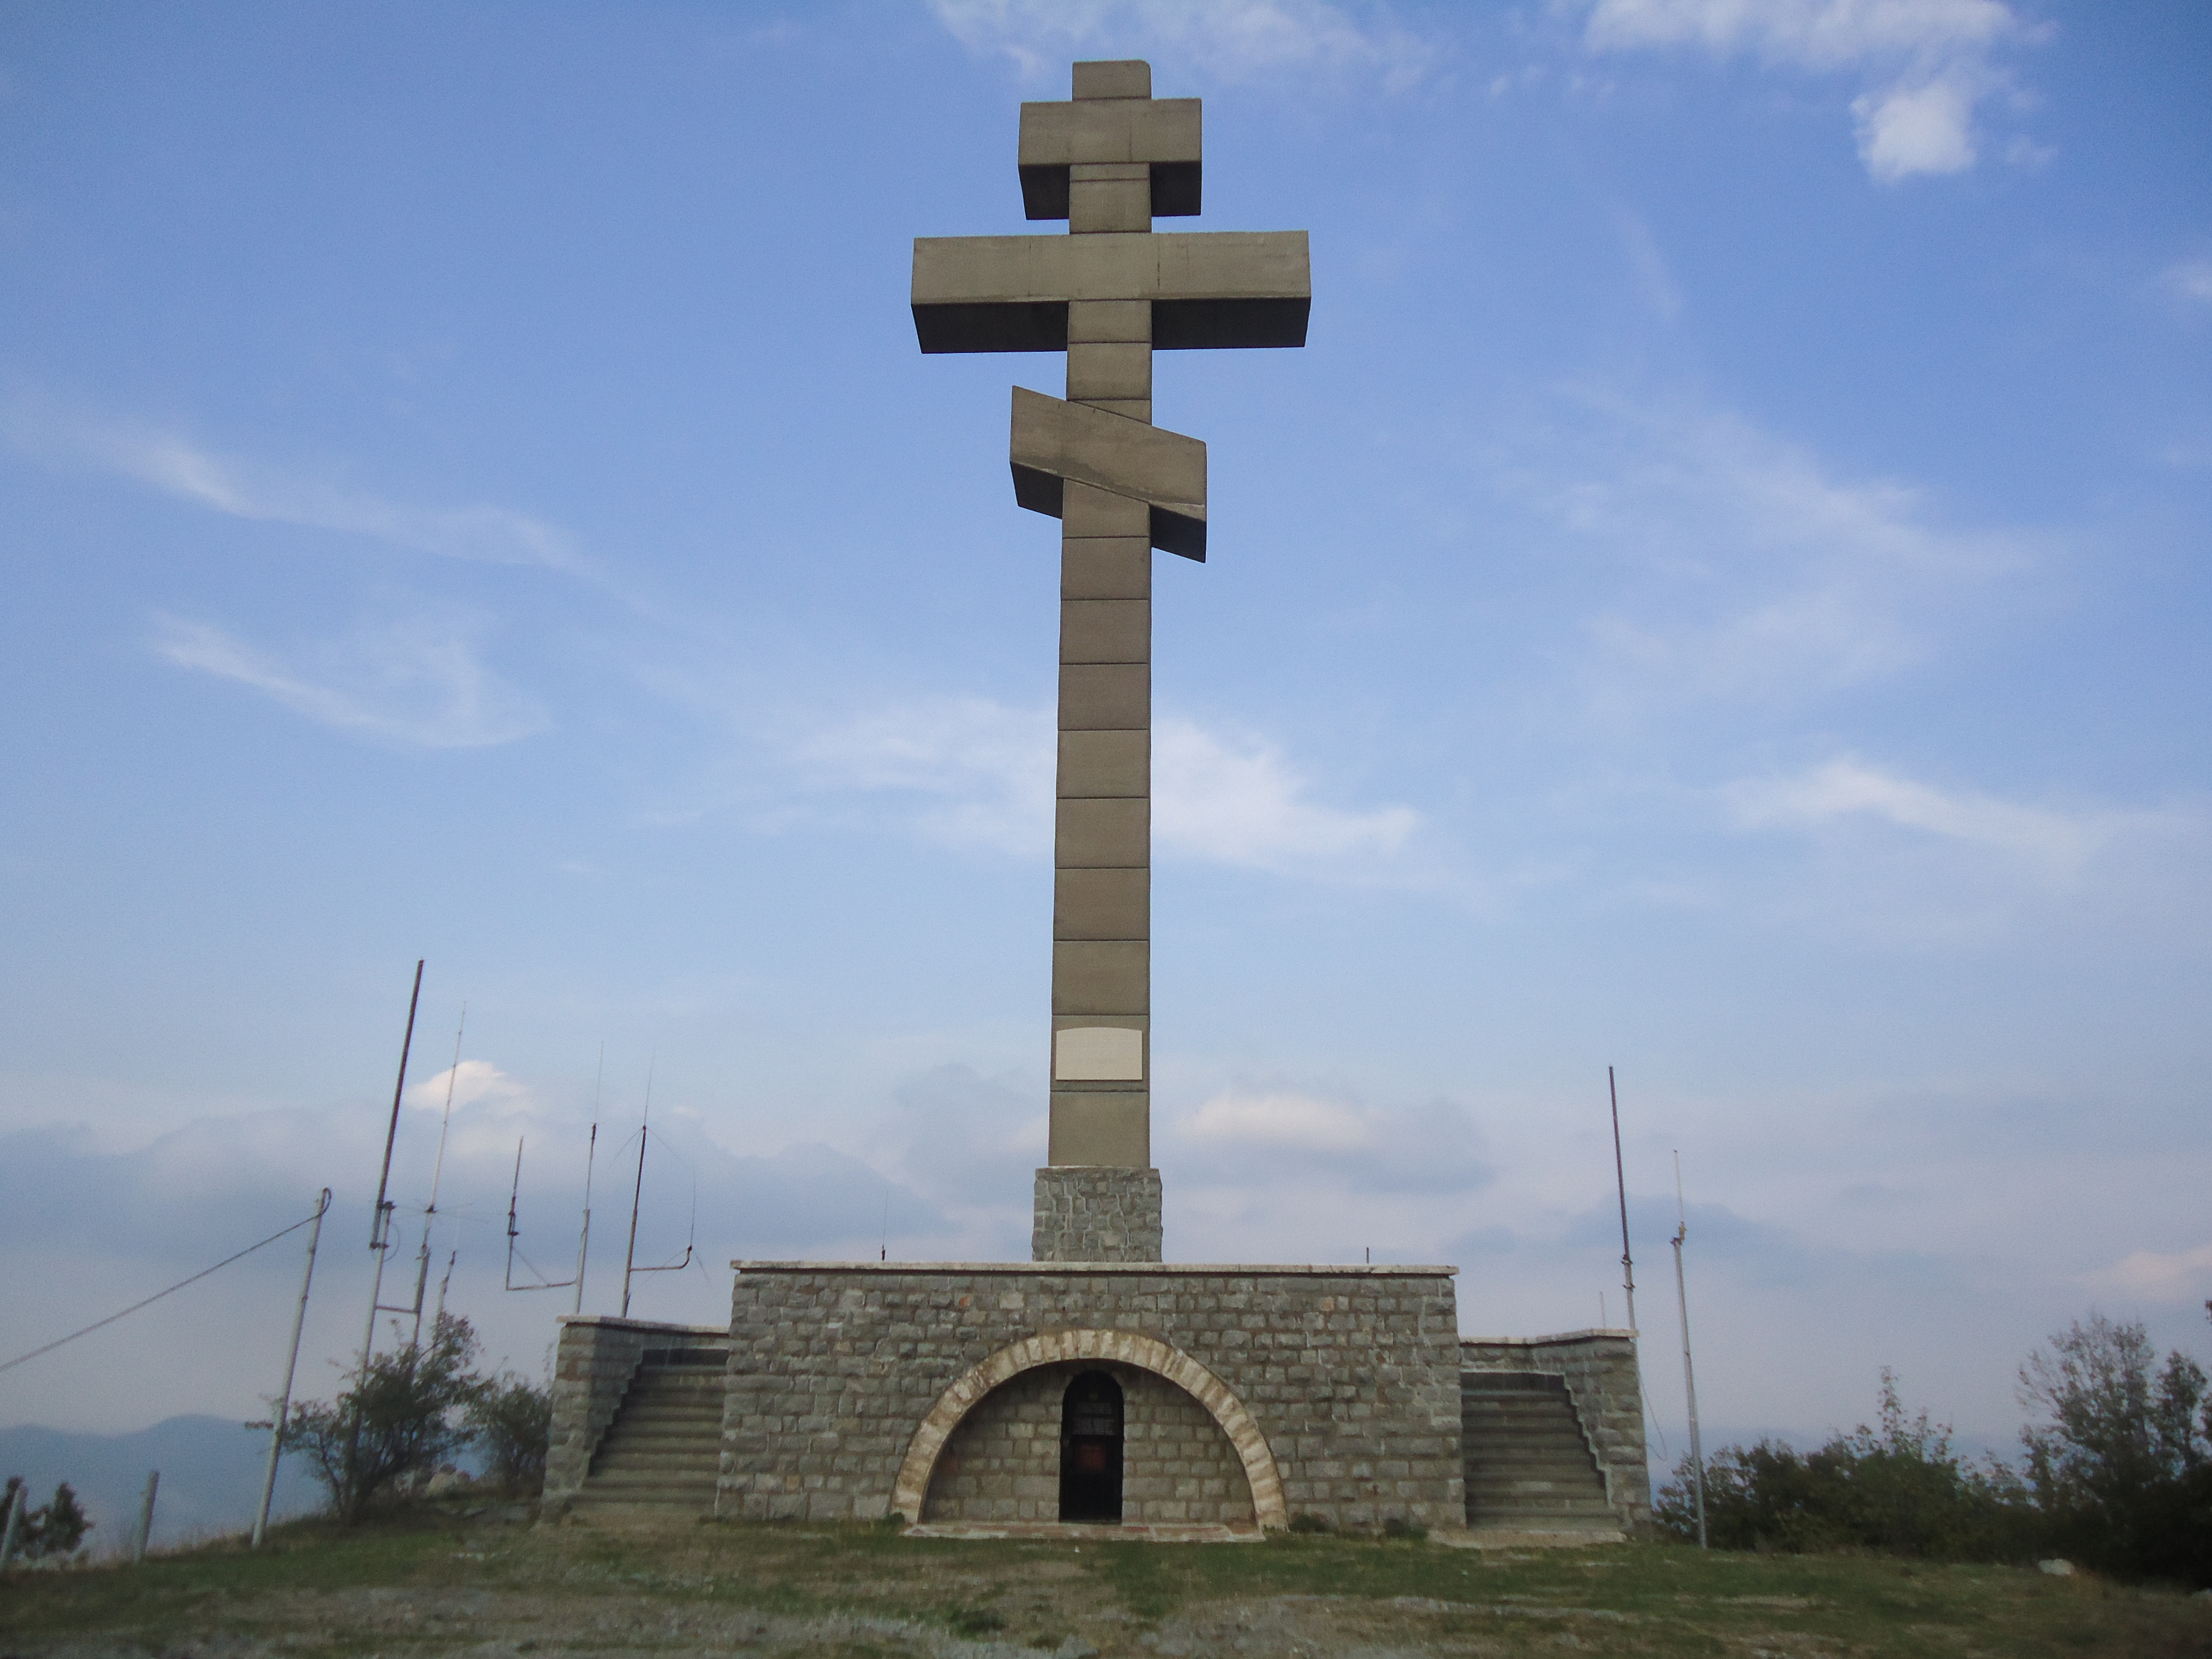
stone, monument, symbol, landmark, cross, memorial, vratsa, botev, okolchitsa